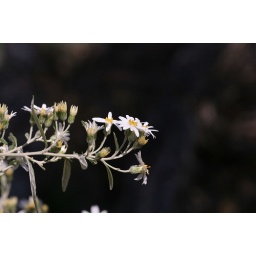
Masses of flowers on a 2m high bush. Blinding white against the blue-grey of the gum trees.